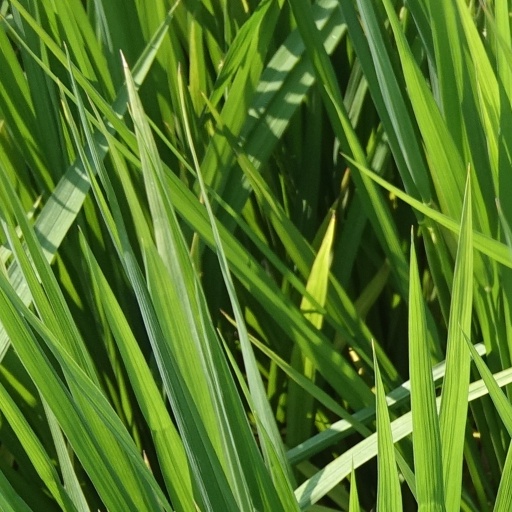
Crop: rice